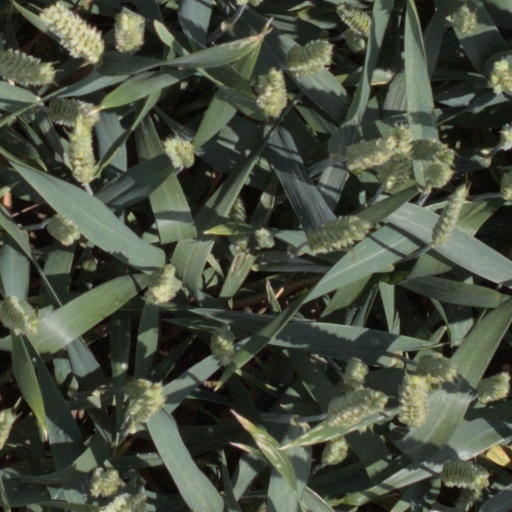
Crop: wheat